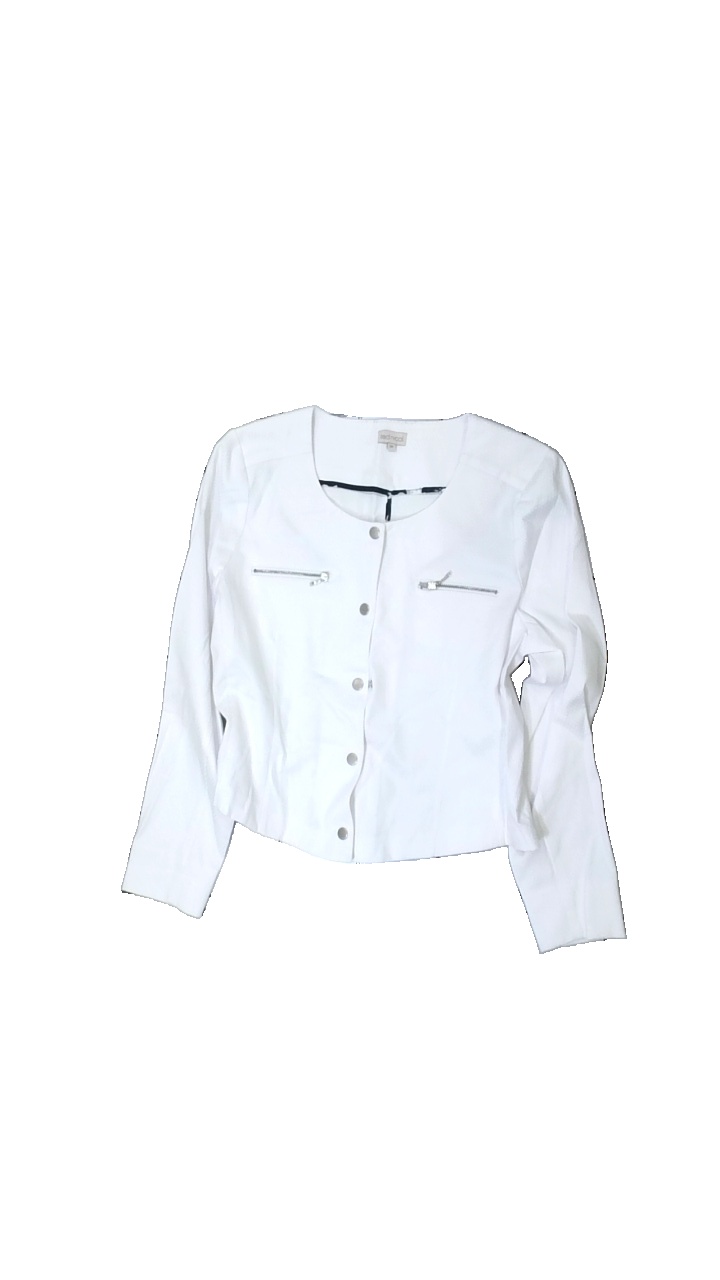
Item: Blazer (Ladies)
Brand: Ted Nicol
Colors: White
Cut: Regular, C-collar
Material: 56% cotton, 44% polyester
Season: All
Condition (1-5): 2
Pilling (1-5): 3
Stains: Minor
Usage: Export
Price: <50